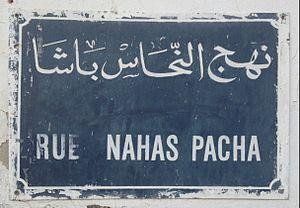
Rue Nahas Pacha à Khniss (ville Tunisienne)
Mustafa el-Nahhas Pacha ou Mustafa Nahas, né le 15 juin 1879 à Gharbia et mort le 23 août 1965 à Alexandrie, fut une figure politique égyptienne. Il occupa cinq fois la place de Premier ministre pendant le royaume égyptien. Il est l'Égyptien ayant occupé le plus de fois la fonction de Premier ministre.